Hays Code

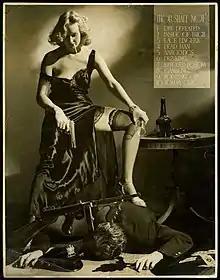
"Thou Shalt Not", a 1940 photo by Whitey Schafer deliberately subverting some of the Code's strictures

In the 1920s, Hollywood was rocked by a number of notorious scandals, such as the murder of William Desmond Taylor and the alleged rape of Virginia Rappe by popular movie star Roscoe "Fatty" Arbuckle, which brought widespread condemnation from religious, civic and political organizations. Many felt that the film industry had always been morally questionable, and political pressure was increasing, with legislators in 37 states introducing almost one hundred film censorship bills in 1921. In 1922, as they were faced with the prospect of having to comply with hundreds and potentially thousands of inconsistent, easily changed decency laws in order to show their films, the studios chose self-regulation as the preferable option, enlisting Presbyterian elder Will H. Hays, Postmaster General under former President Warren G. Harding and former head of the Republican National Committee, to rehabilitate Hollywood's image. The move mimicked the decision that Major League Baseball had made in hiring judge Kenesaw Mountain Landis as League Commissioner the previous year to quell questions about the integrity of baseball in the wake of the 1919 World Series gambling scandal; "The New York Times" even called Hays the "screen Landis". Hays was paid the lavish sum of $100,000 a year , and served for 25 years as president of the Motion Picture Producers and Distributors of America (MPPDA), where he "defended the industry from attacks, recited soothing nostrums, and negotiated treaties to cease hostilities".